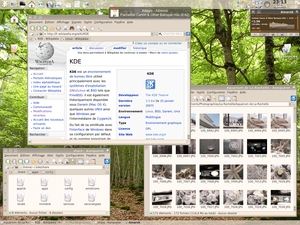
Capture d'écran d'une version personnalisée de l'environnement de bureau KDE (dans sa version 3.5.5) sous Linux, saveur Debian.